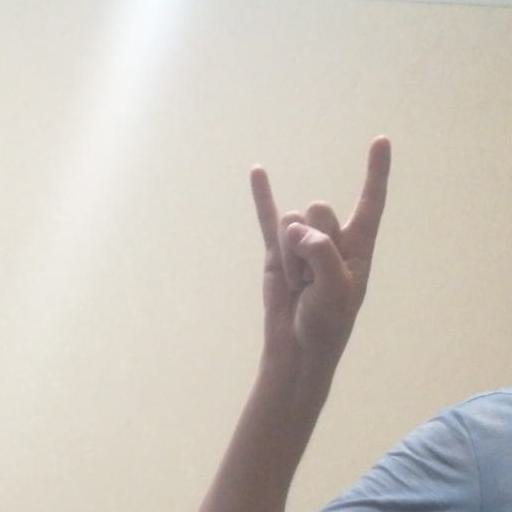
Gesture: rock